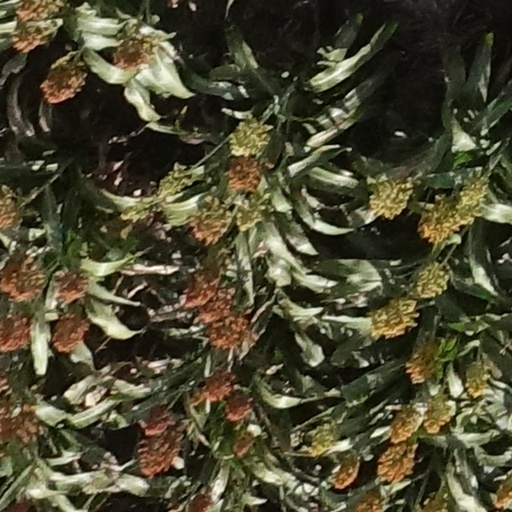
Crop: sorghum